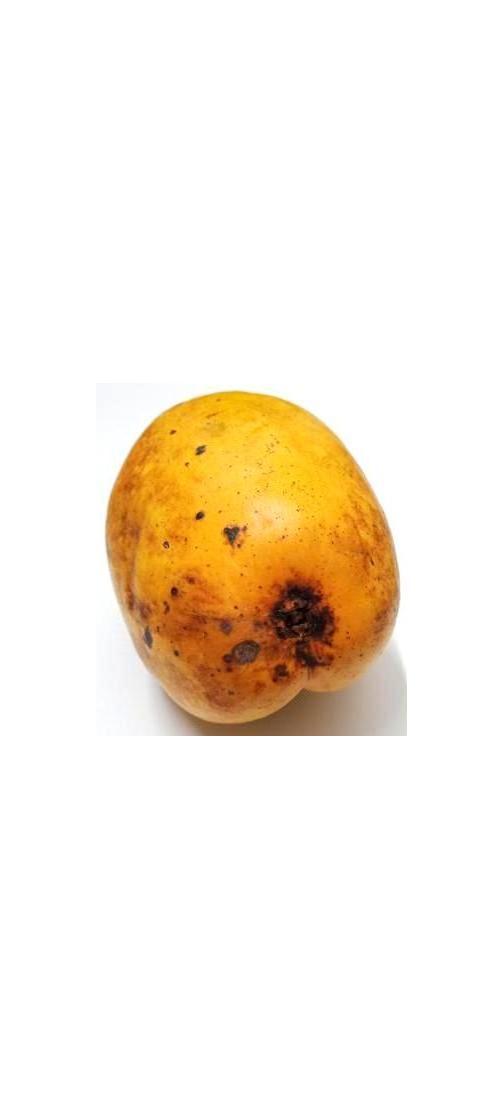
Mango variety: Bari-11